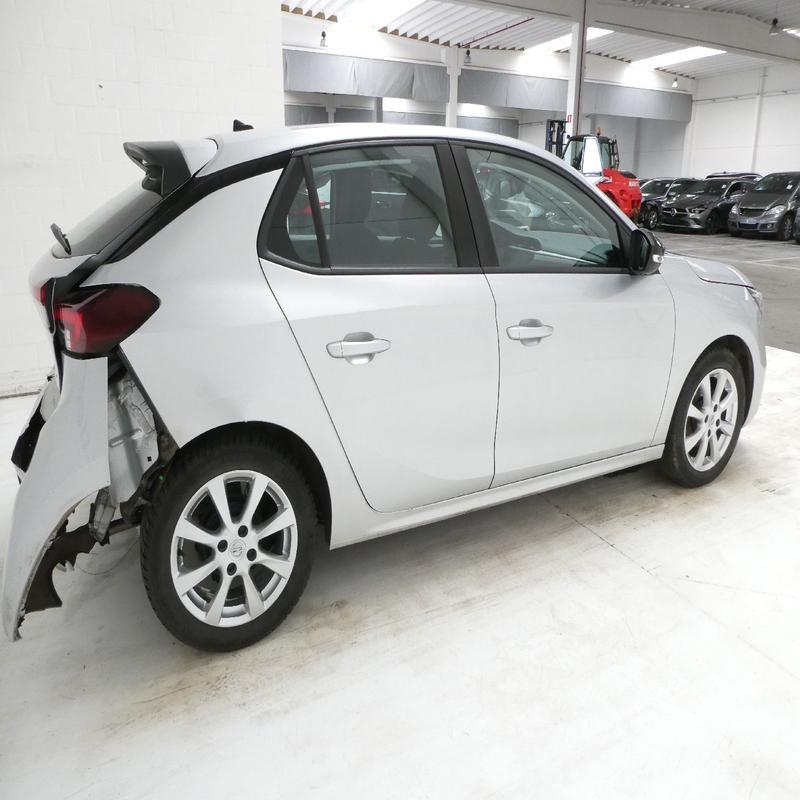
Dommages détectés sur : malle, pare-choc arrière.
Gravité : majeur